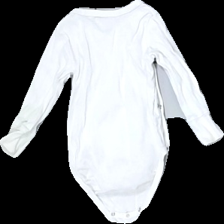
View: back
Type: Top
Category: Children
Brand: Lindex
Colors: White, Pink, Grey
Material: 100% Cotton
Pattern: Other
Cut: Tight
Size: 62
Season: All
Stains: Major
Holes: Minor
Damage: stained
Damage location: top center
Damage 2: hole
Damage 2 location: bottom center
Price range: <50
Recommended usage: Recycle
Description: white body with print